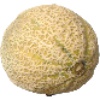
Label: cantaloupe